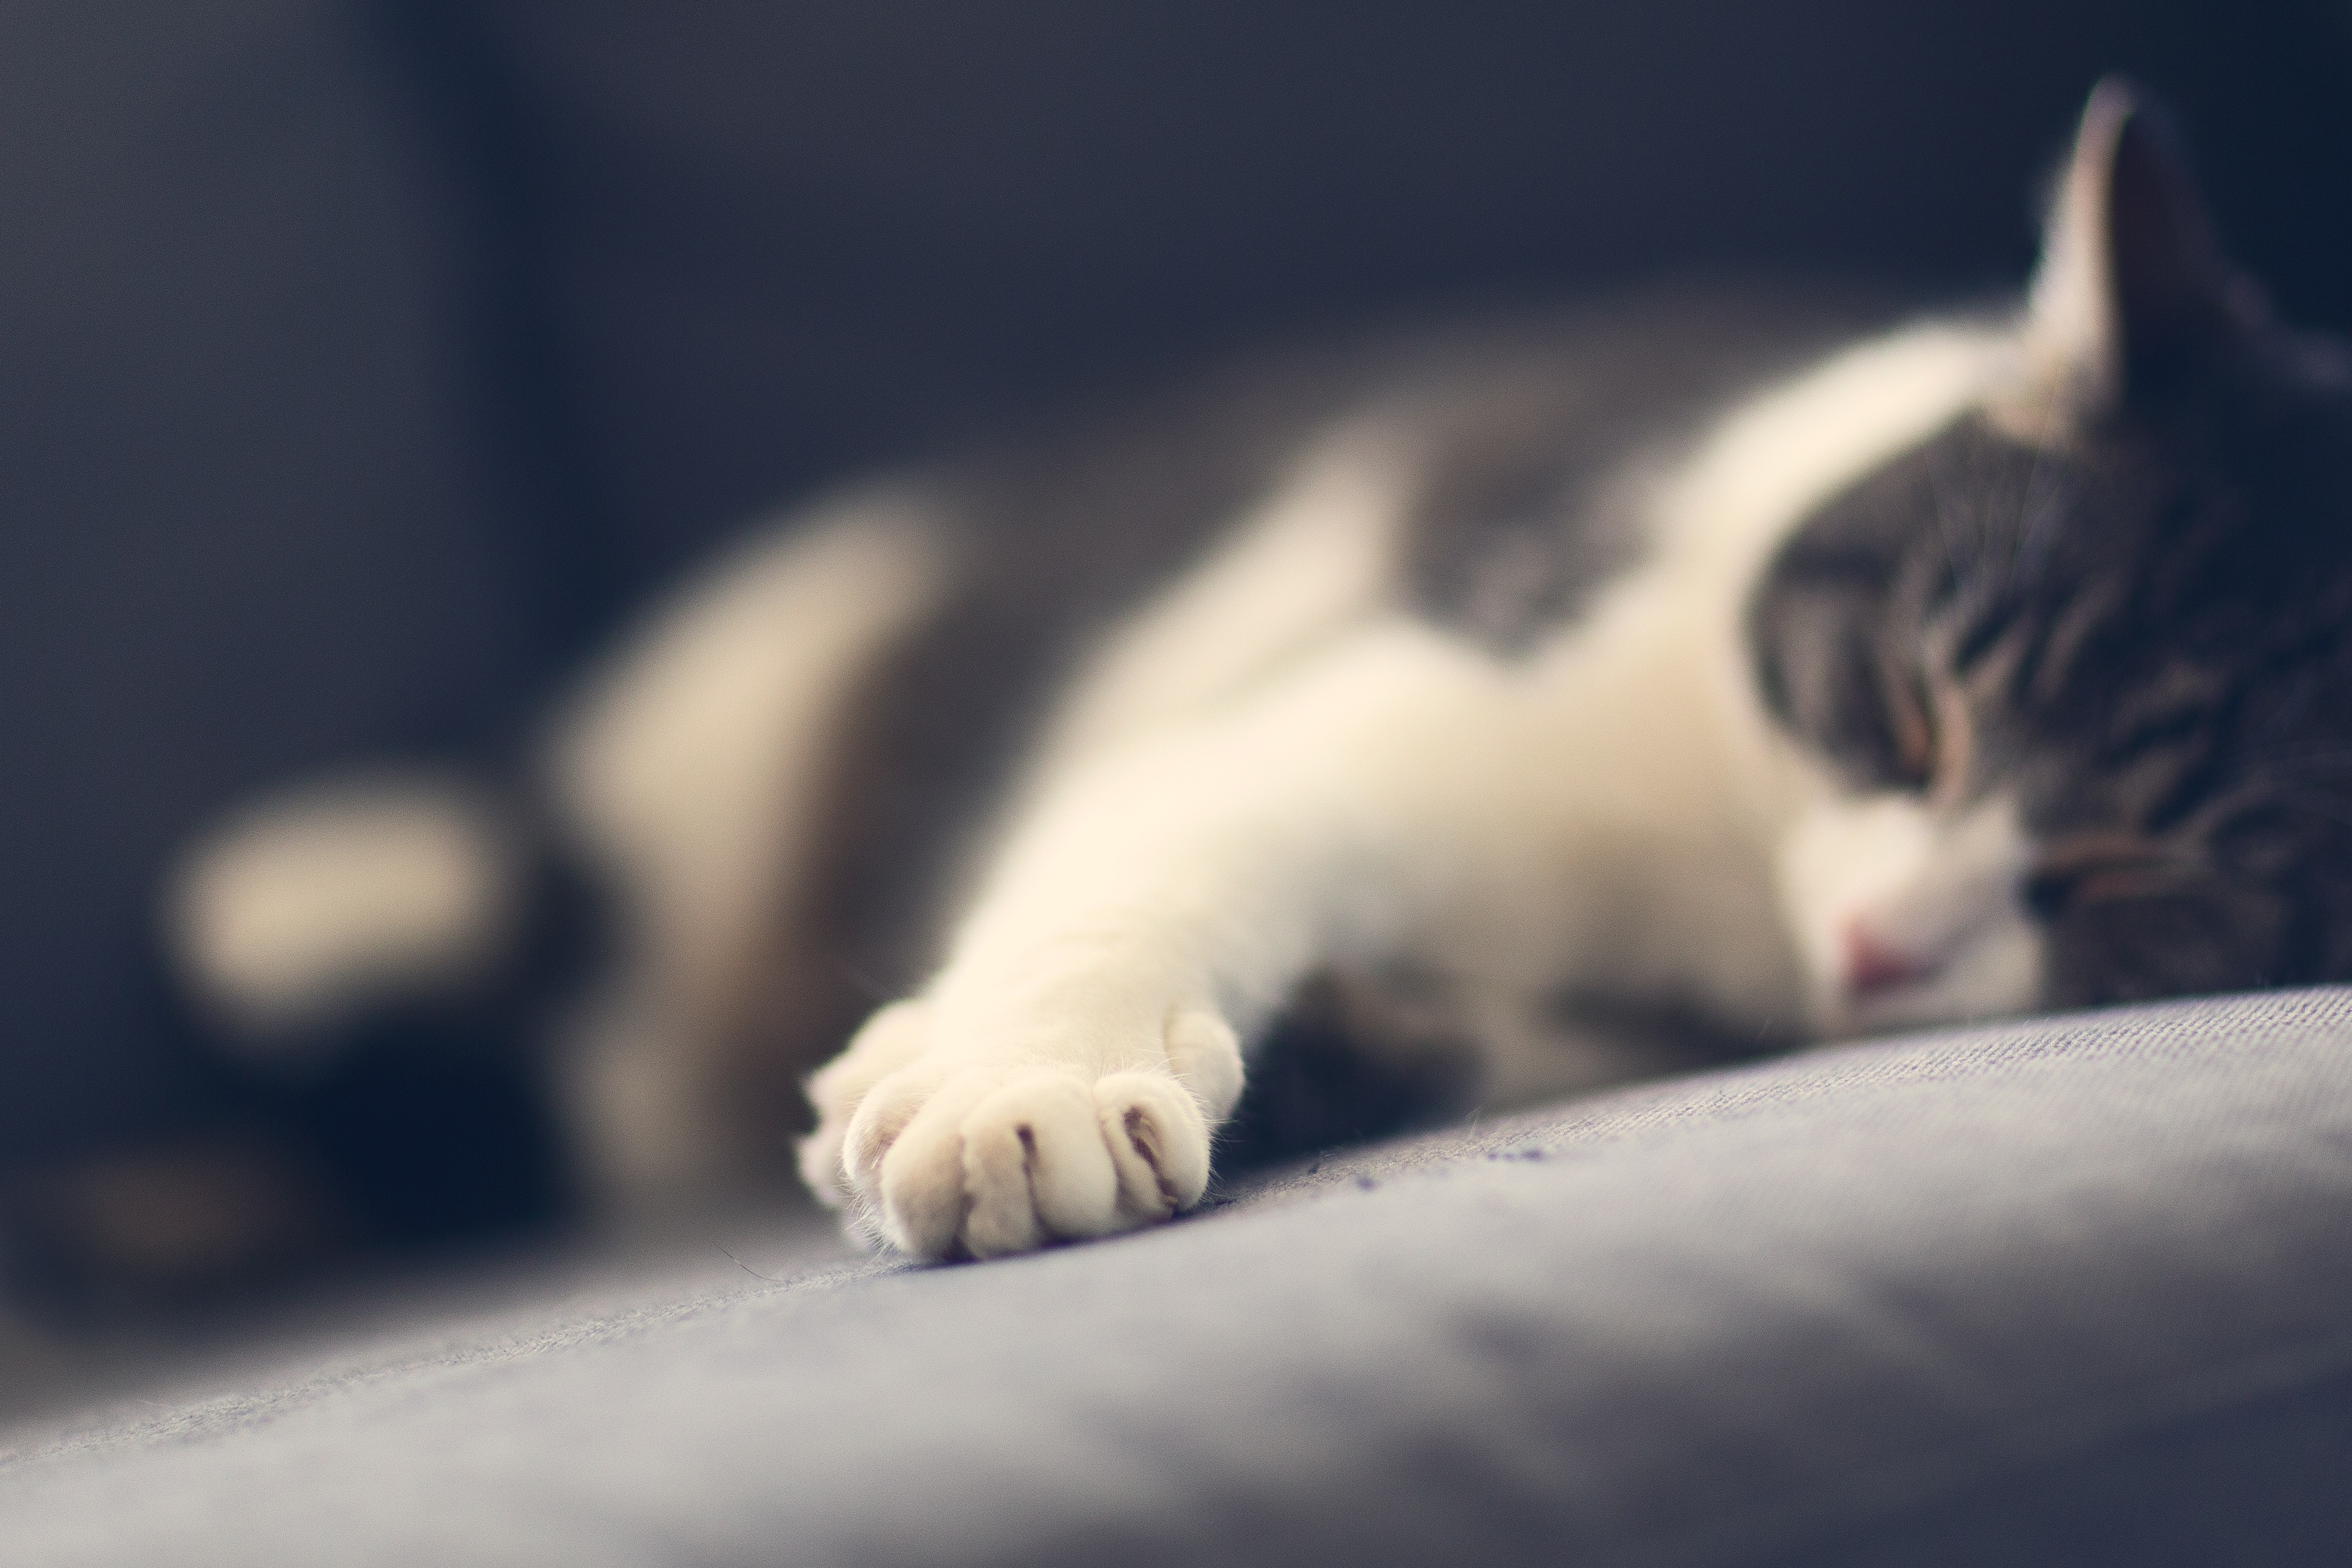
white, animal, cute, pet, fur, kitten, cat, sleeping, feline, mammal, close up, nose, whiskers, kitty, claws, paw, vertebrate, paws, tired, domestic, adorable, small to medium sized cats, cat like mammal